Coromandel Peninsula

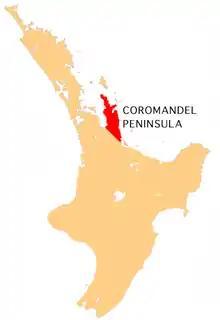
Location of Coromandel Peninsula

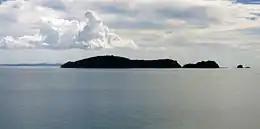
Motukawao Islands and Hauraki Gulf from near Colville

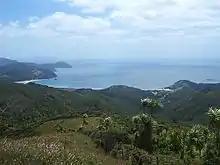
Waikawau Bay

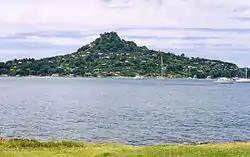
Tairua

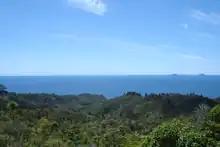
View over Mercury Bay from the Tairua–Whitianga road

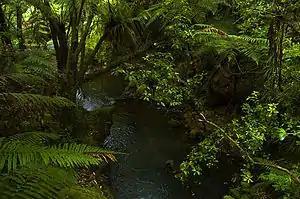
Rainforest of inland Coromandel Peninsula

The Coromandel Peninsula on the North Island of New Zealand extends north from the western end of the Bay of Plenty, forming a natural barrier protecting the Hauraki Gulf and the Firth of Thames in the west from the Pacific Ocean to the east. It is wide at its broadest point. Almost its entire population lives on the narrow coastal strips fronting the Hauraki Gulf and the Bay of Plenty. In clear weather the peninsula is clearly visible from Auckland, the country's biggest city, which lies on the far shore of the Hauraki Gulf, to the west. The peninsula is part of the Thames-Coromandel District and the Waikato Region.